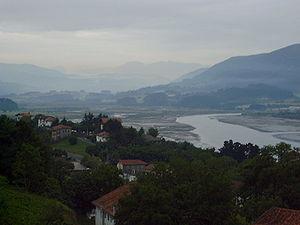
L'Oka ou Oca, est un fleuve du versant cantabrique de la Péninsule Ibérique qui traverse les terres de Biscaye au Pays basque en Espagne. Il commence avec la confluence de plusieurs cours d'eau à Zugastieta et provenant des montagnes Goroño, Oiz, Bizkargi et Arburu. Il se dirige du sud au nord, se jetant dans l'estuaire de l'Urdaibai. Il a une longueur de 17 km.